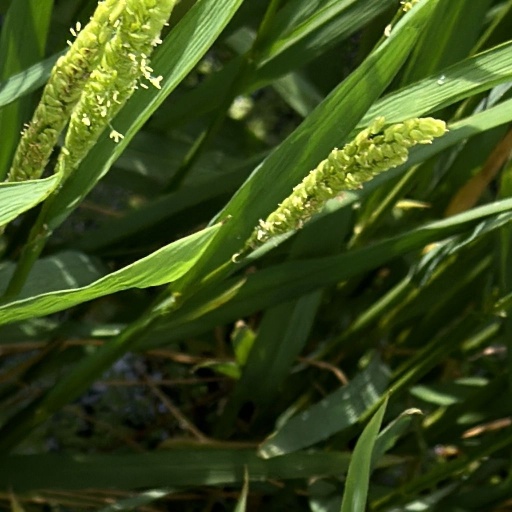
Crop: rice